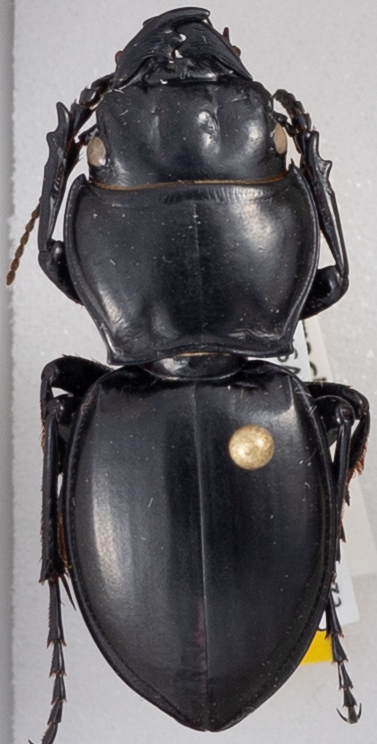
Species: Pasimachus californicus
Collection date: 2022-06-20
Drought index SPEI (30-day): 0.484
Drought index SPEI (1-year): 0.058
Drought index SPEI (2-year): -0.06